Basilica of Saint-Sauveur (Dinan)

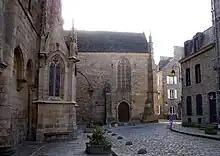
Southern wall and transept

The south wall, just like the façade, is a surviving component of the Romanesque building. It is split into six bays by buttress-columns, with the exception of the third bay, which has pilasters. The wall is divided into two levels by a horizontal string course. The lower part is decorated with blind double arches that collapse in the middle onto a bracket and on the outside onto colonnettes. At the top of each bay of the wall, three niches complement it; the middle one has a window. A molded cornice crowns the top of the wall, supported by intricately carved modillions featuring figures and ornamental elements like palmettes and acanthus leaves.